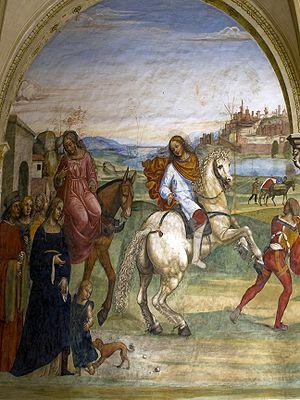
L'abbaye territoriale Santa Maria de Monte Oliveto Maggiore est une abbaye territoriale, se trouvant à Chiusure, frazione de la commune d'Asciano en marge du désert d'Accona. Fondée en 1313 par saint Bernard Tolomei, elle est l'abbaye-mère de la congrégation bénédictine olivetaine.